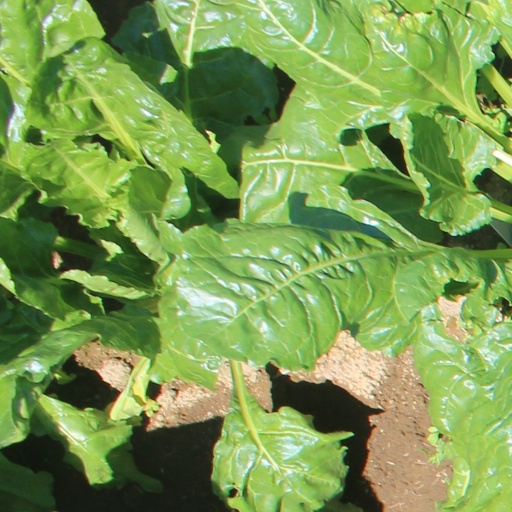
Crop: sugar beet